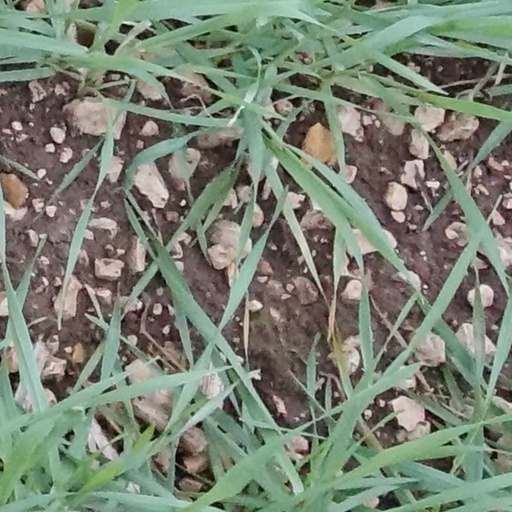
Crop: wheat